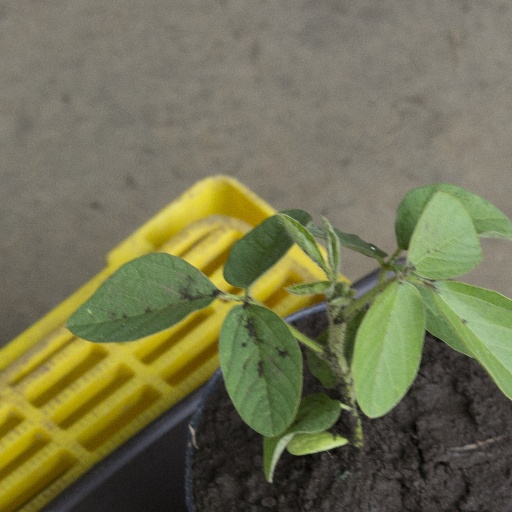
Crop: soybean